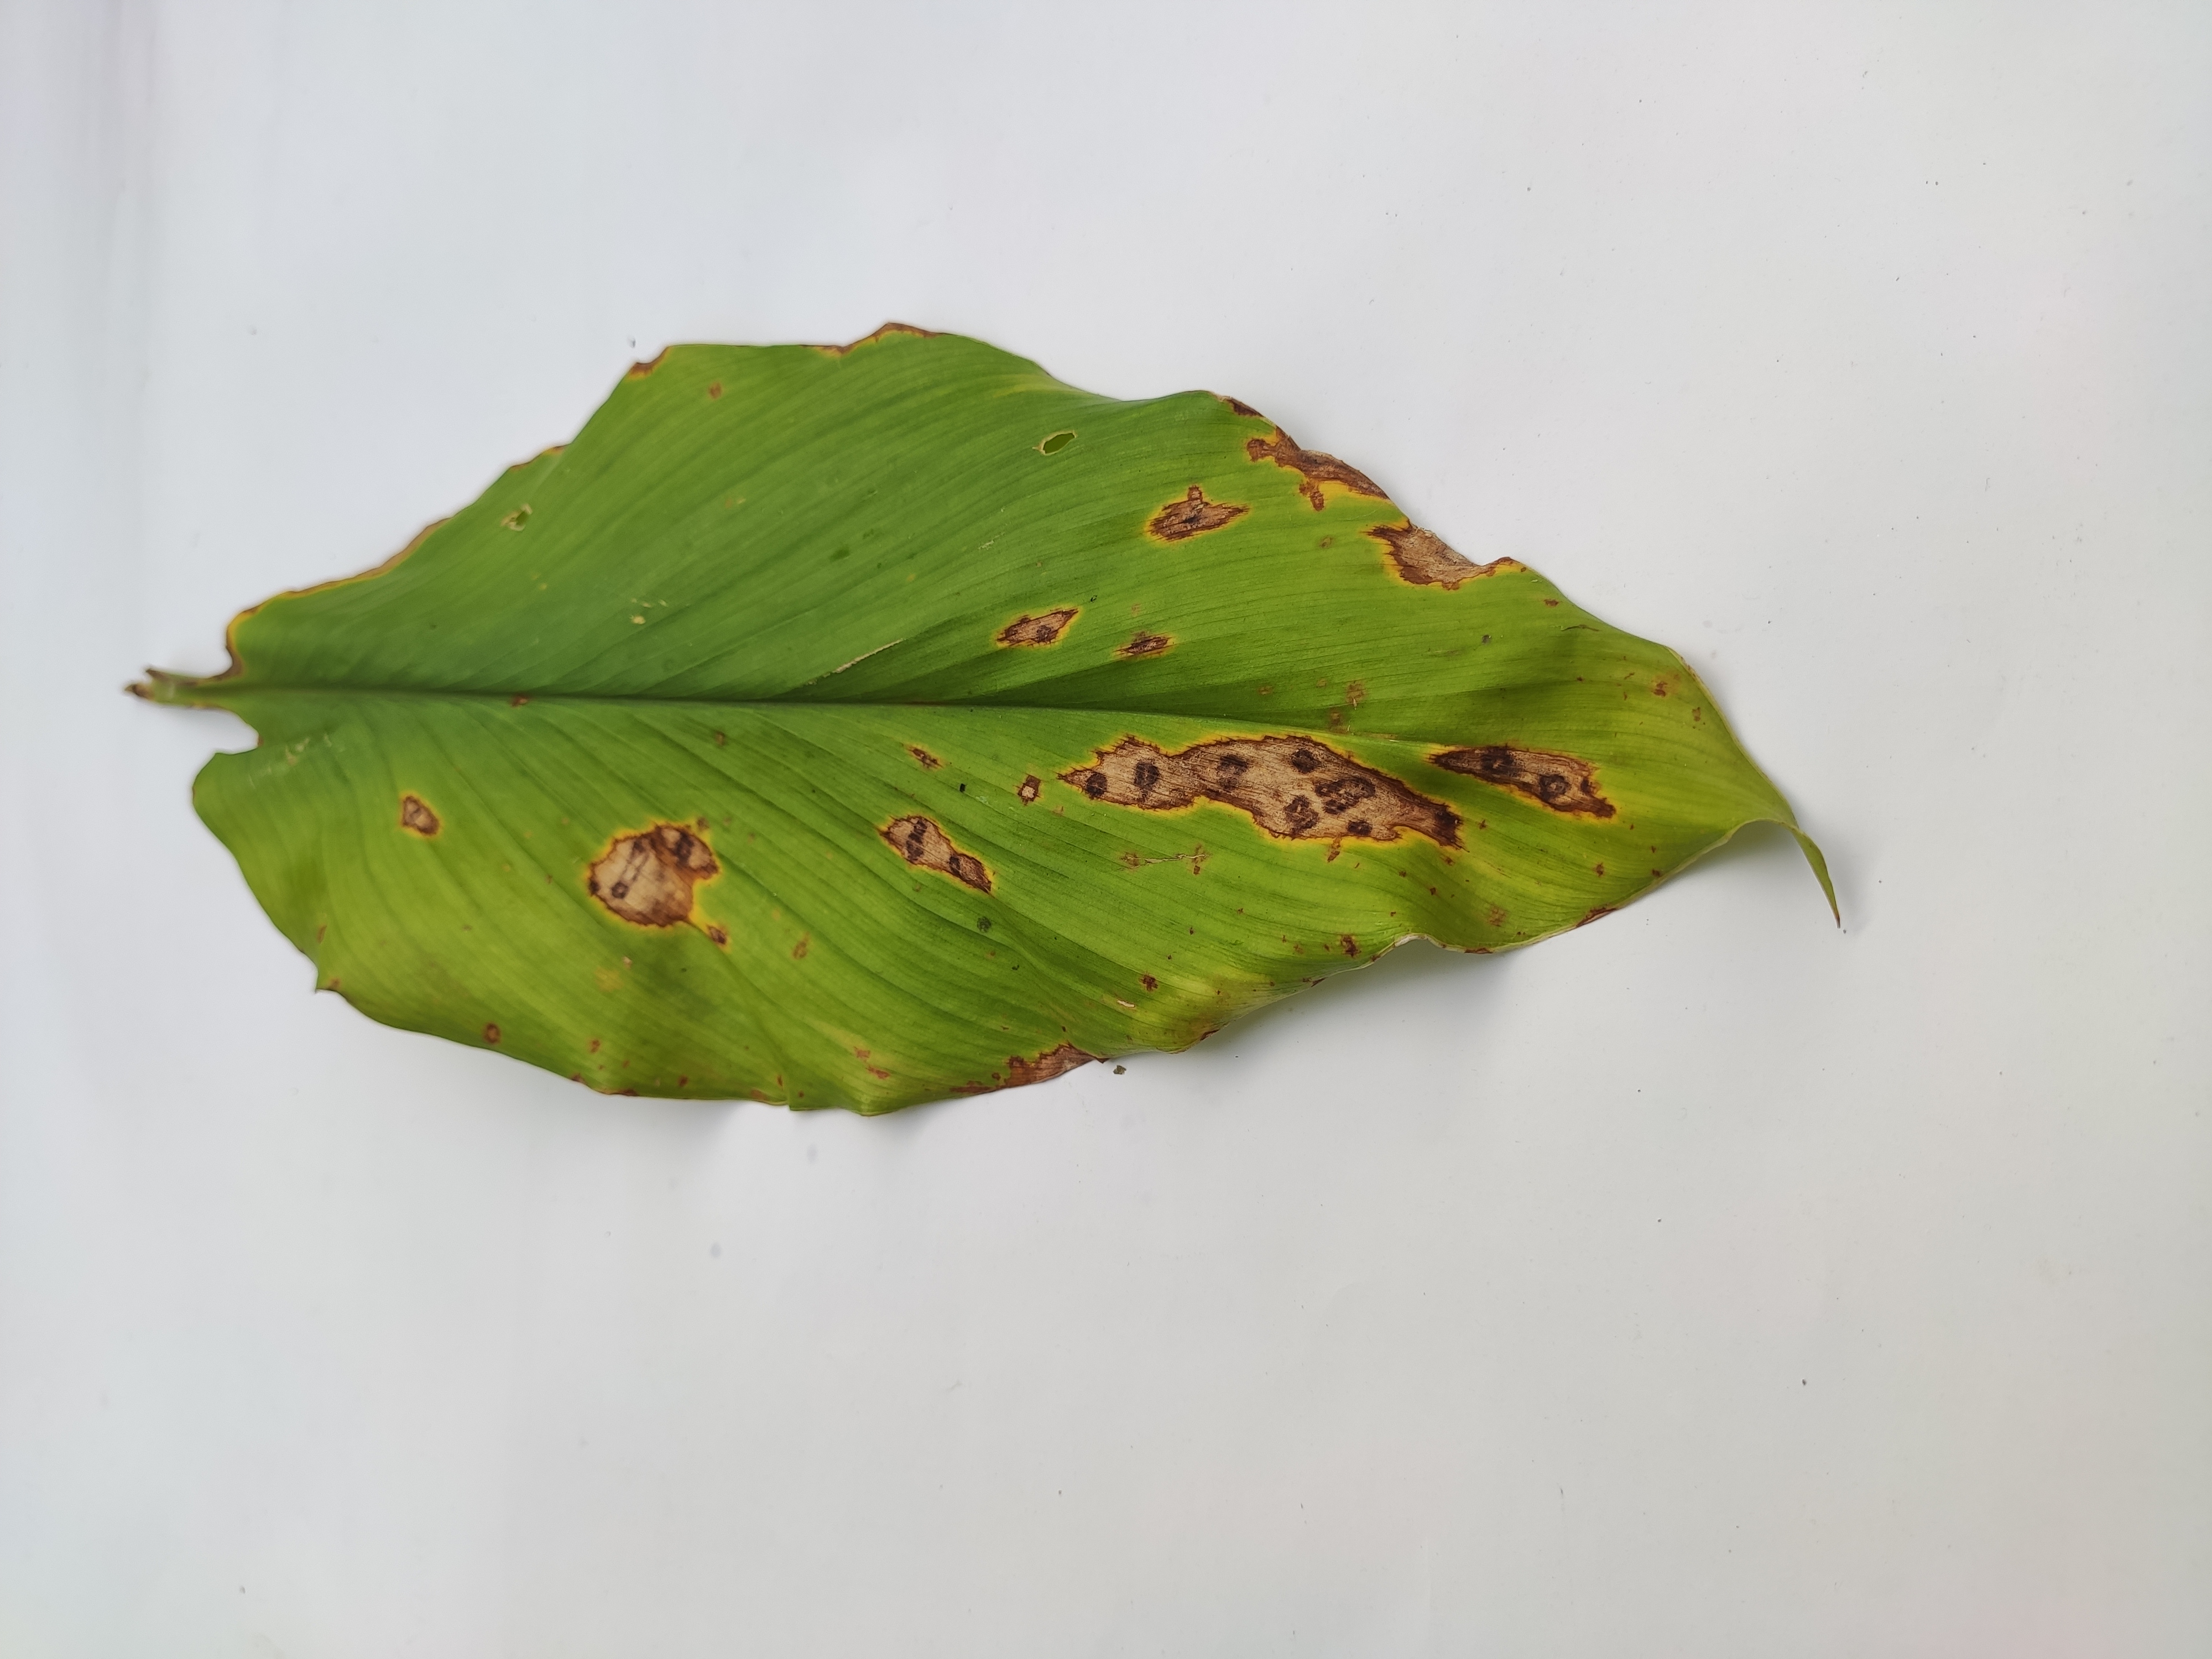
Label: Leaf_Spot